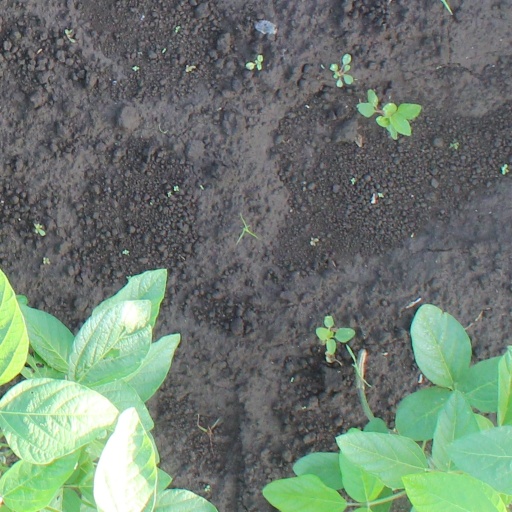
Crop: soybean